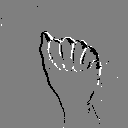
ASL letter: a